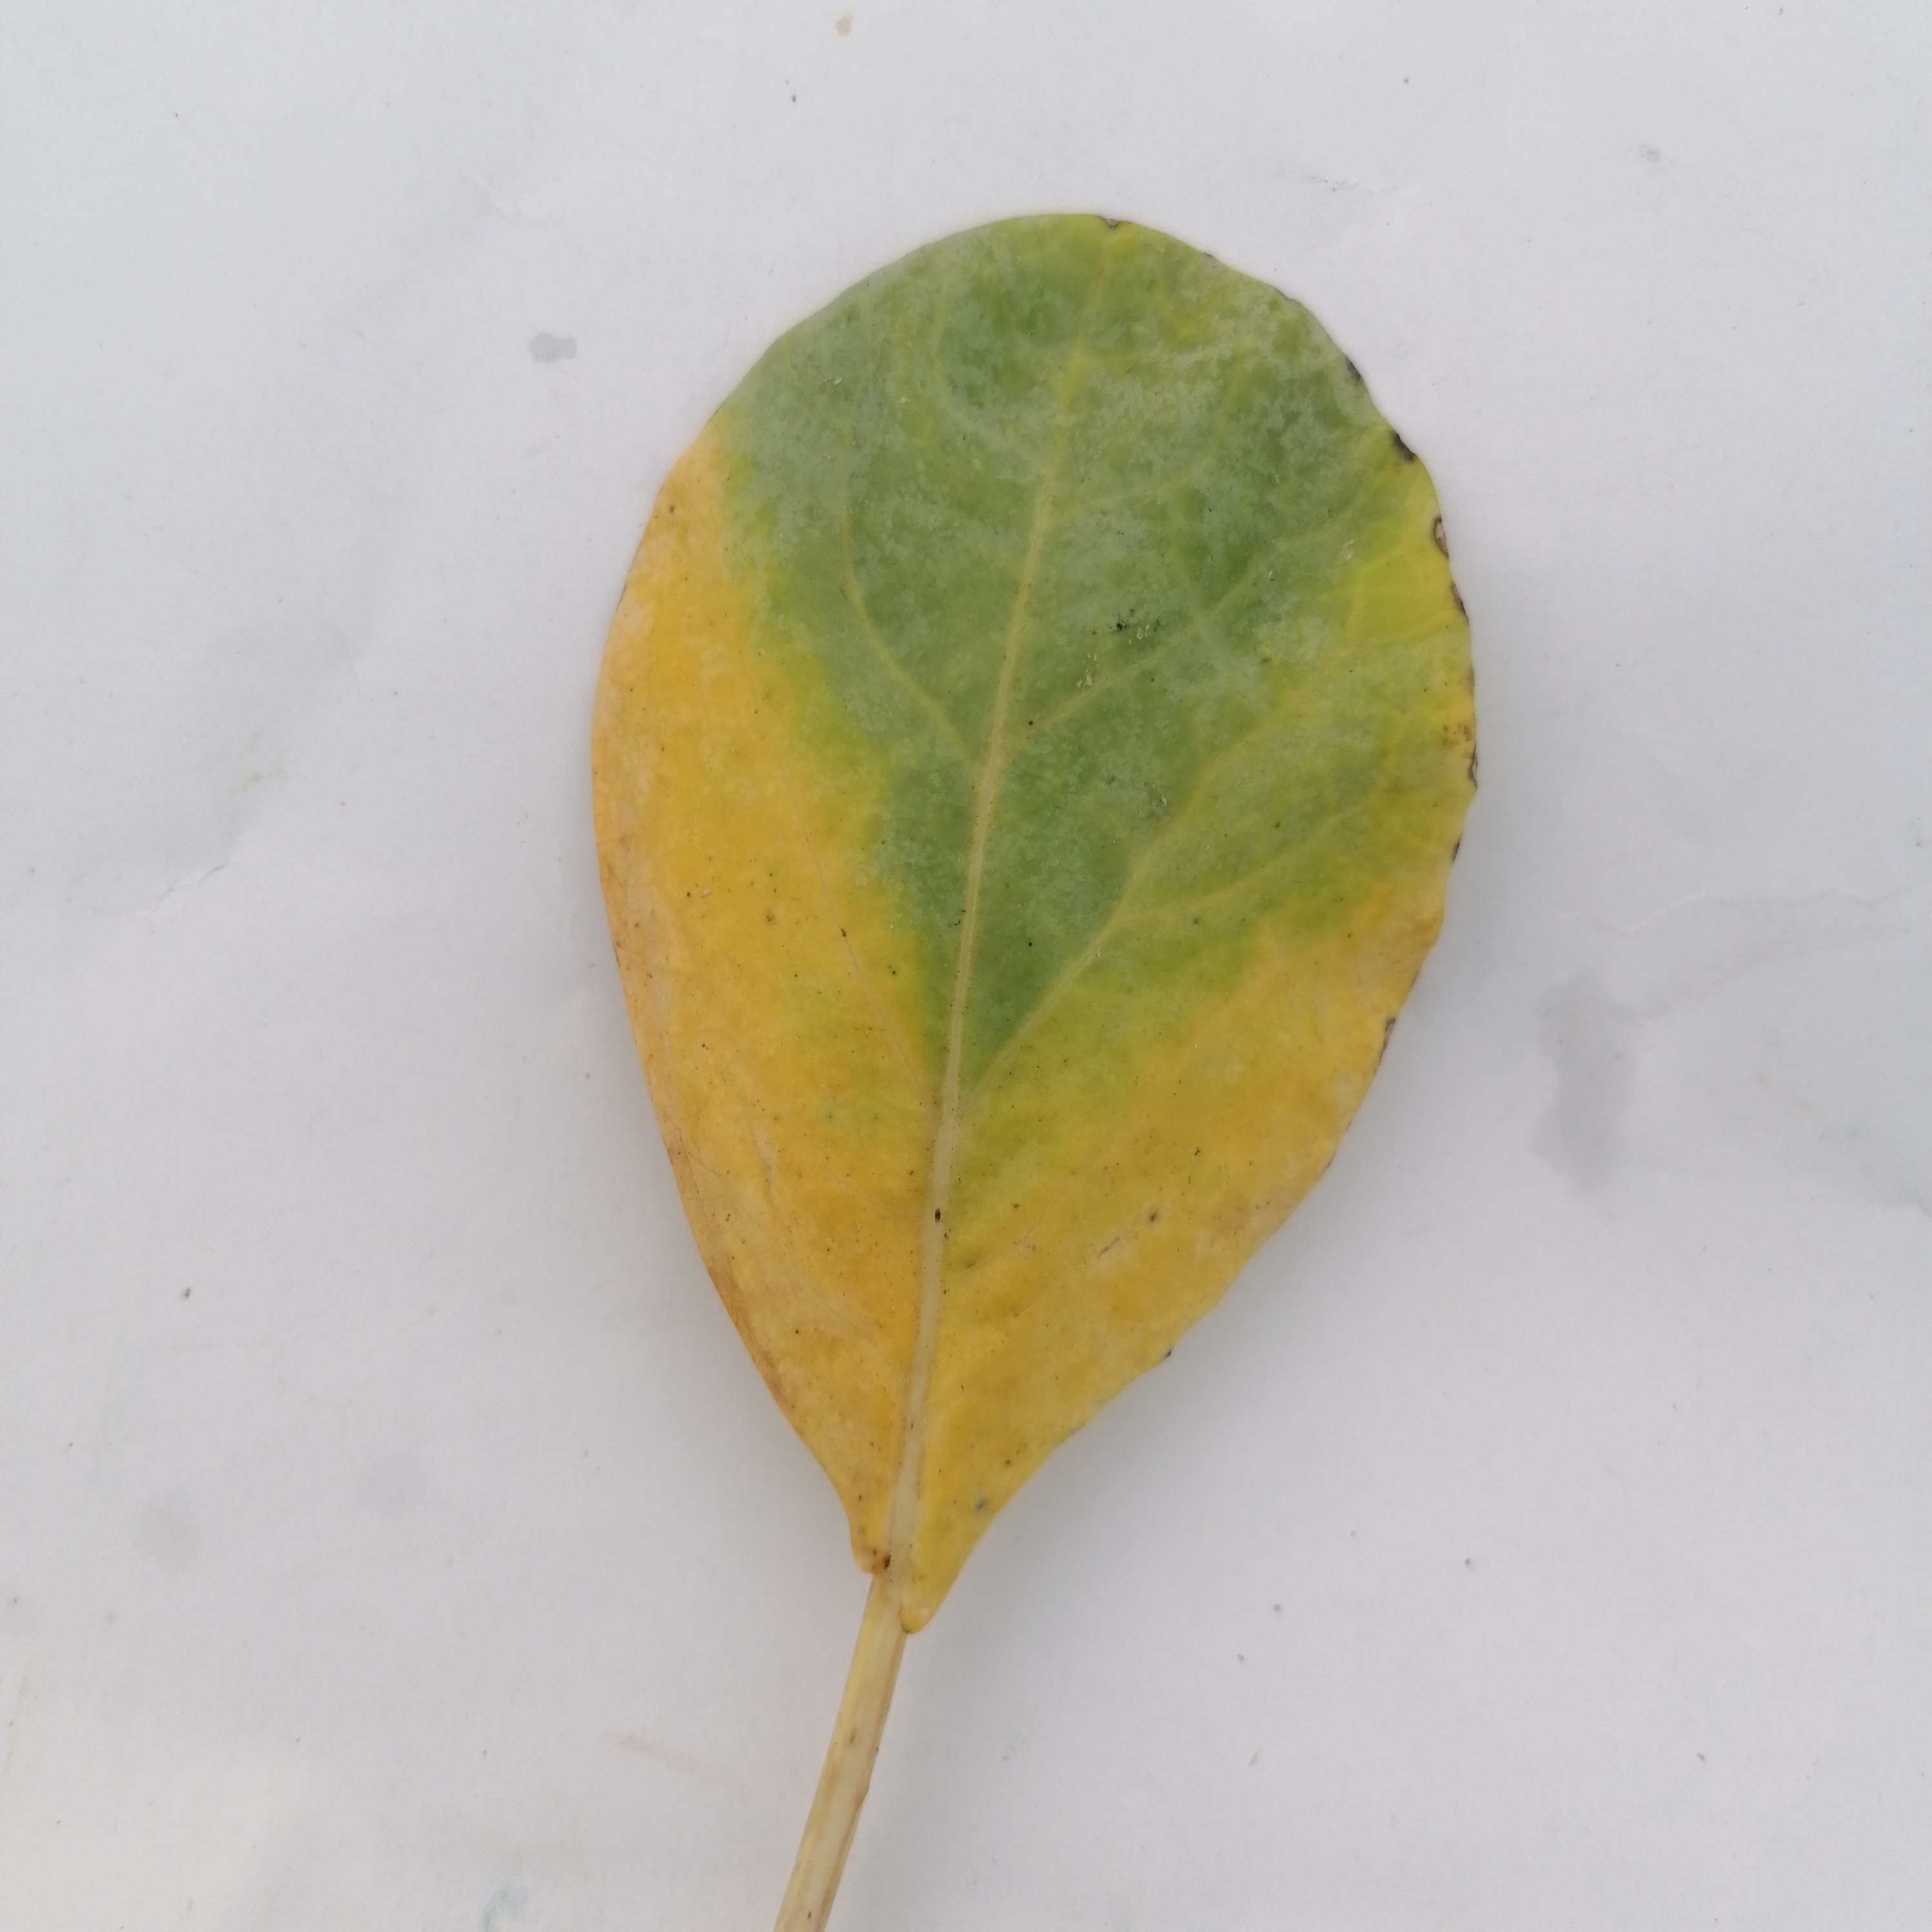
Label: Black Rot